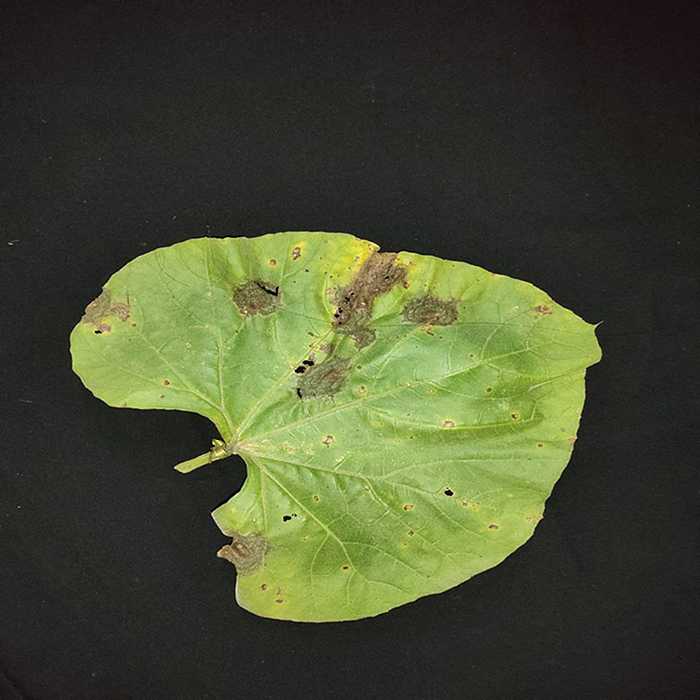
Plant: Bottle gourd
Label: Downey mildew